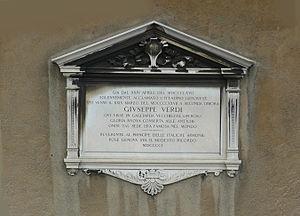
Giuseppe Fortunino Francesco Verdi [dʒuˈzɛppe fortuˈninoː franˈt͡ʃesko ˈverdi], né Joseph Fortunin François Verdi le 10 octobre 1813 à Roncole et mort le 27 janvier 1901 à Milan, est un compositeur romantique italien. Son œuvre, composée essentiellement d’opéras, unissant le pouvoir mélodique à la profondeur psychologique et légendaire, est l'une des plus importantes de toute l'histoire du théâtre musical.
La villa del Principe ou palazzo di Andrea Doria, située sur la place éponyme, est l'un des principaux édifices historiques de Gênes.